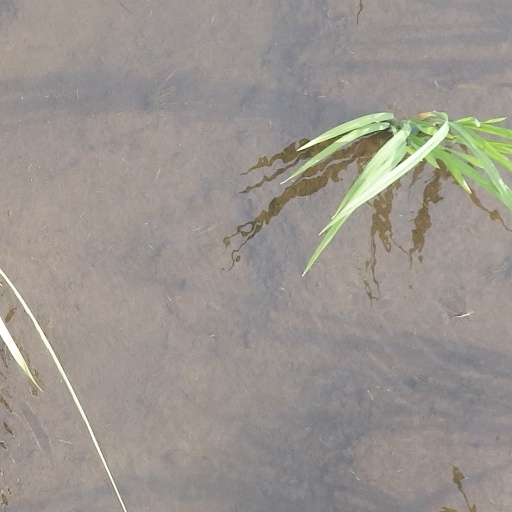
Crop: rice